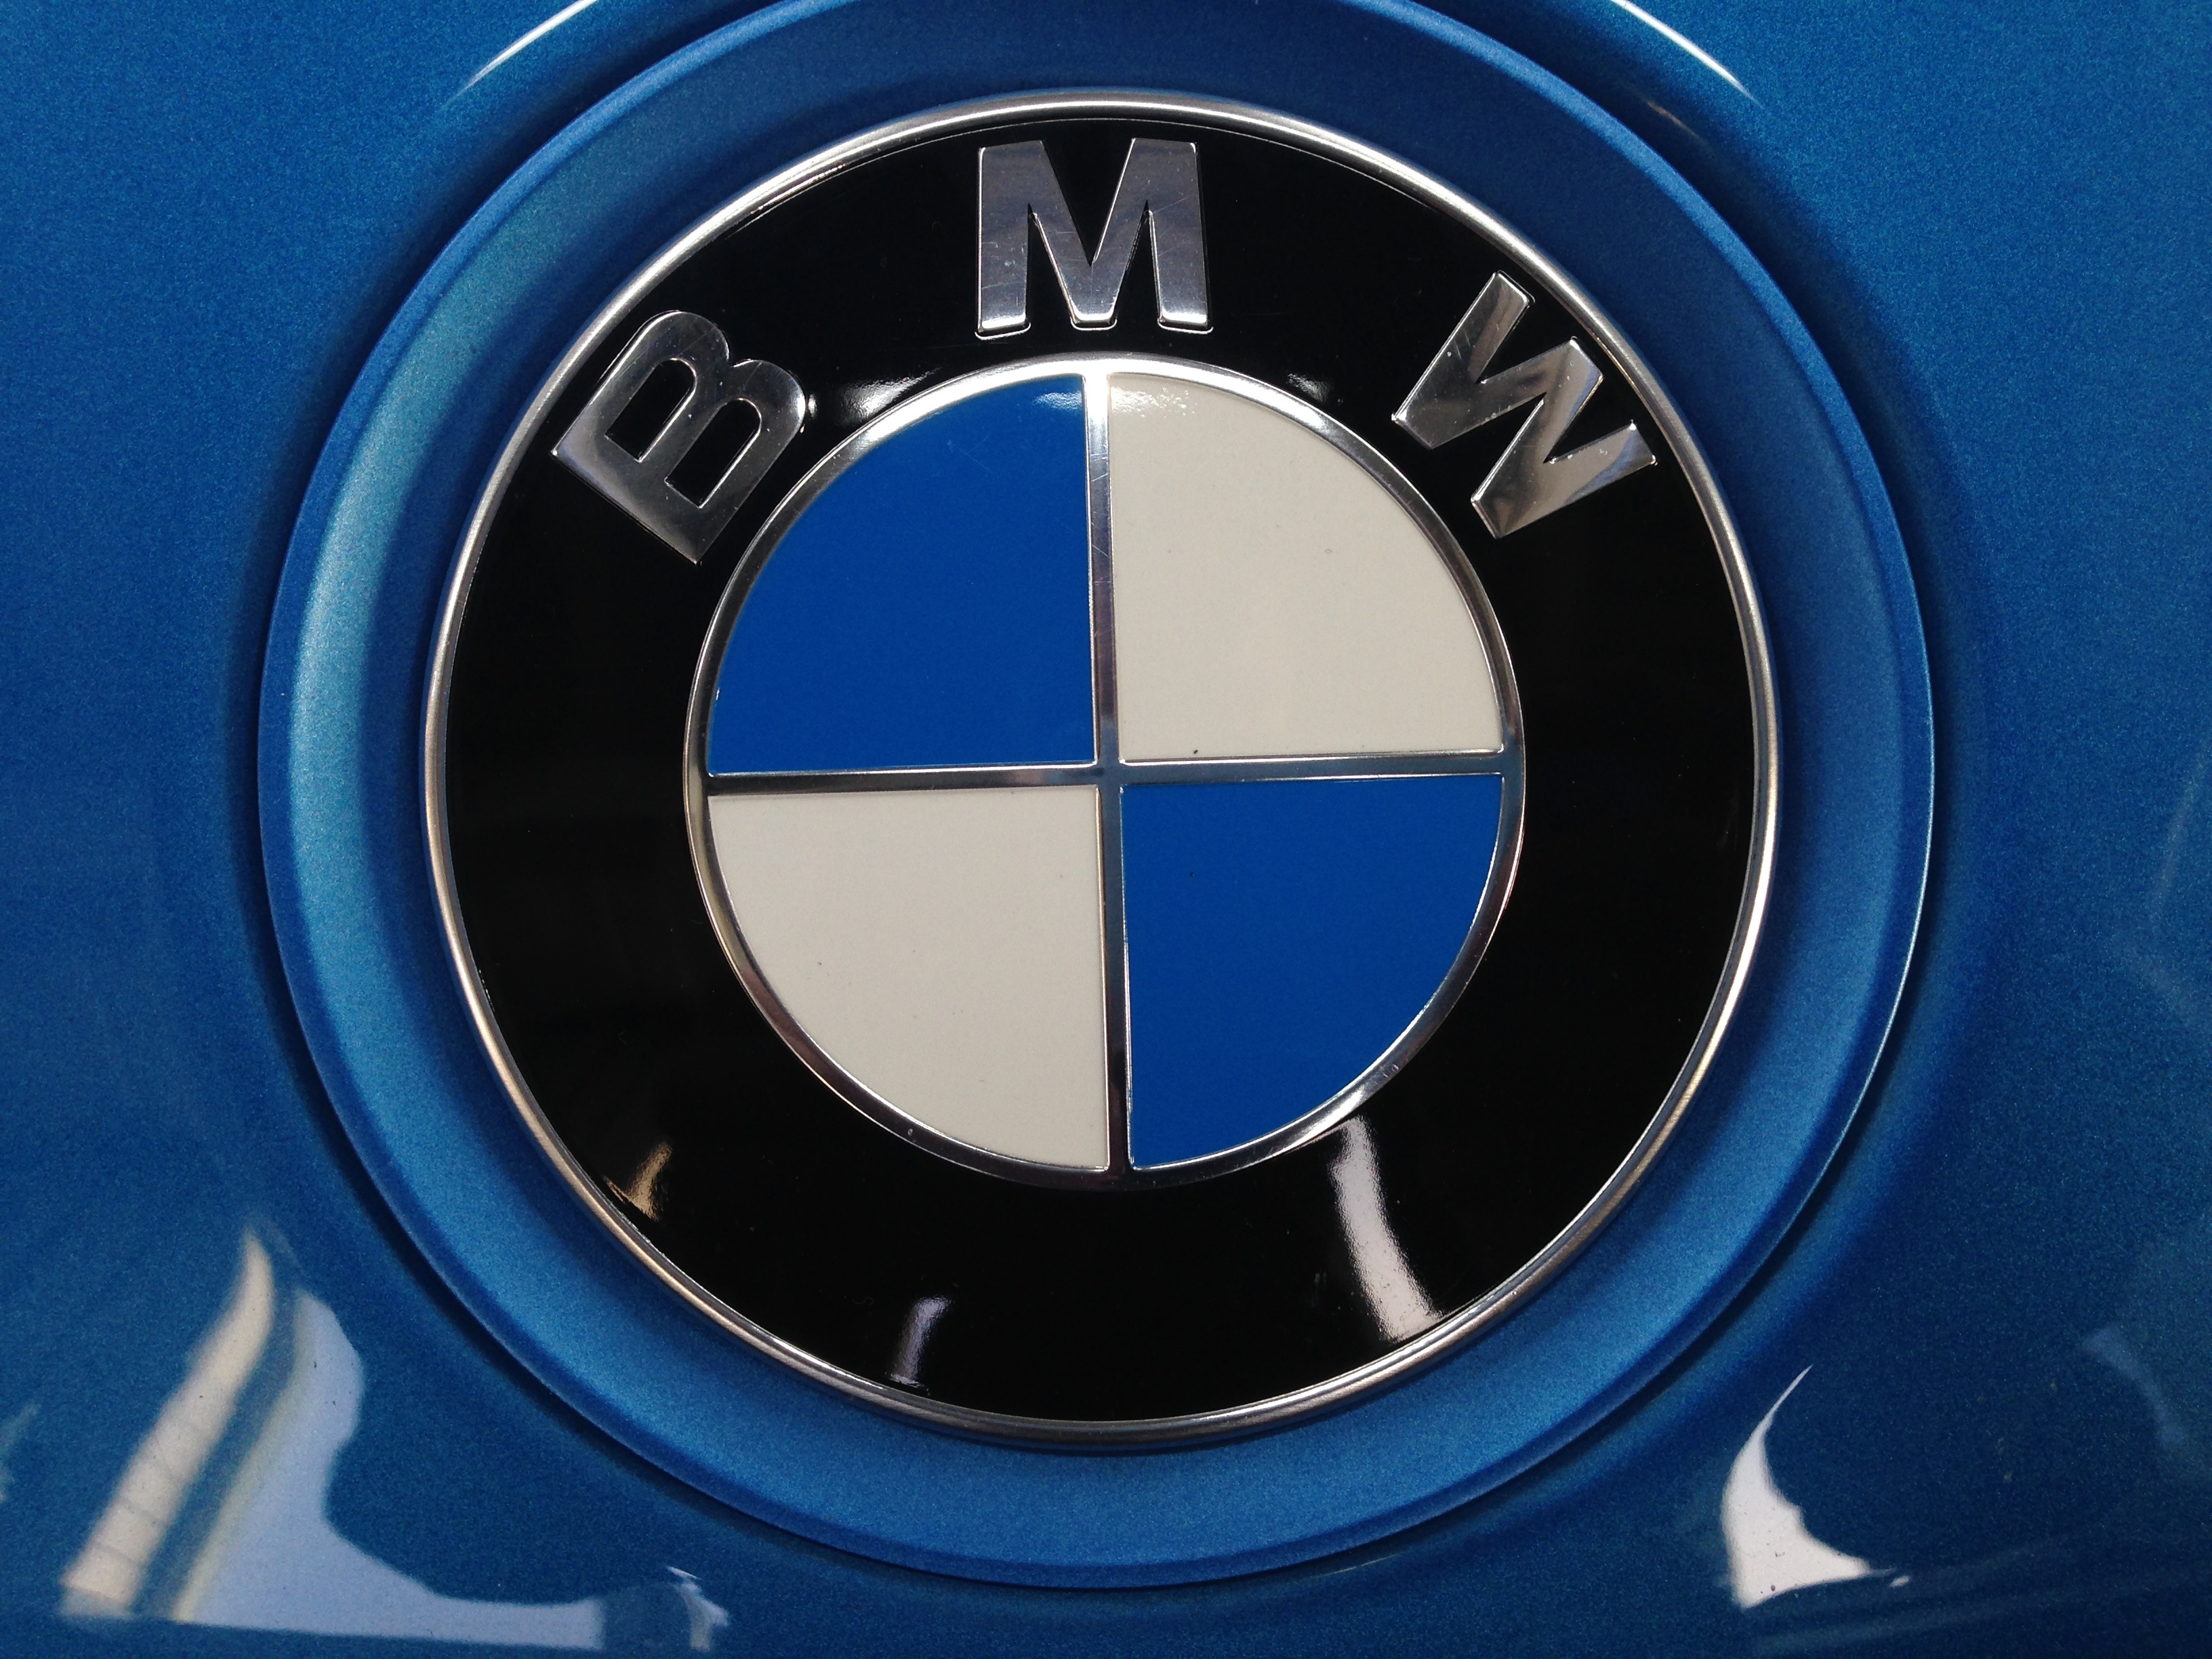
car, wheel, vehicle, symbol, spoke, blue, steering wheel, emblem, automotive, sports car, rim, bmw, hubcap, pkw, i8, automobile make, automotive exterior, vehicle registration plate